Pennsylvania Railroad 6755

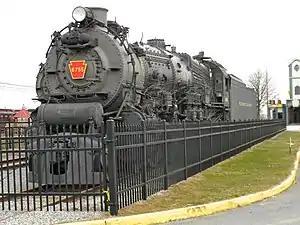
No. 6755 on display at the Railroad Museum of Pennsylvania in 2010

Pennsylvania Railroad 6755 is a preserved M1b class "Mountain" type steam locomotive built in June 1930 for the Pennsylvania Railroad by the railroad's own Altoona Works as a member of the M1b locomotive class for mainline freight service. Retired from commercial service in 1957, the locomotive was preserved by the Pennsylvania Railroad and was placed on display at the Railroad Museum of Pennsylvania in Strasburg, Pennsylvania. The No. 6755 is the only M1 class locomotive to have survived into preservation.